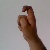
The image shows a hand gesture representing the letter 'X' in Indian Sign Language.